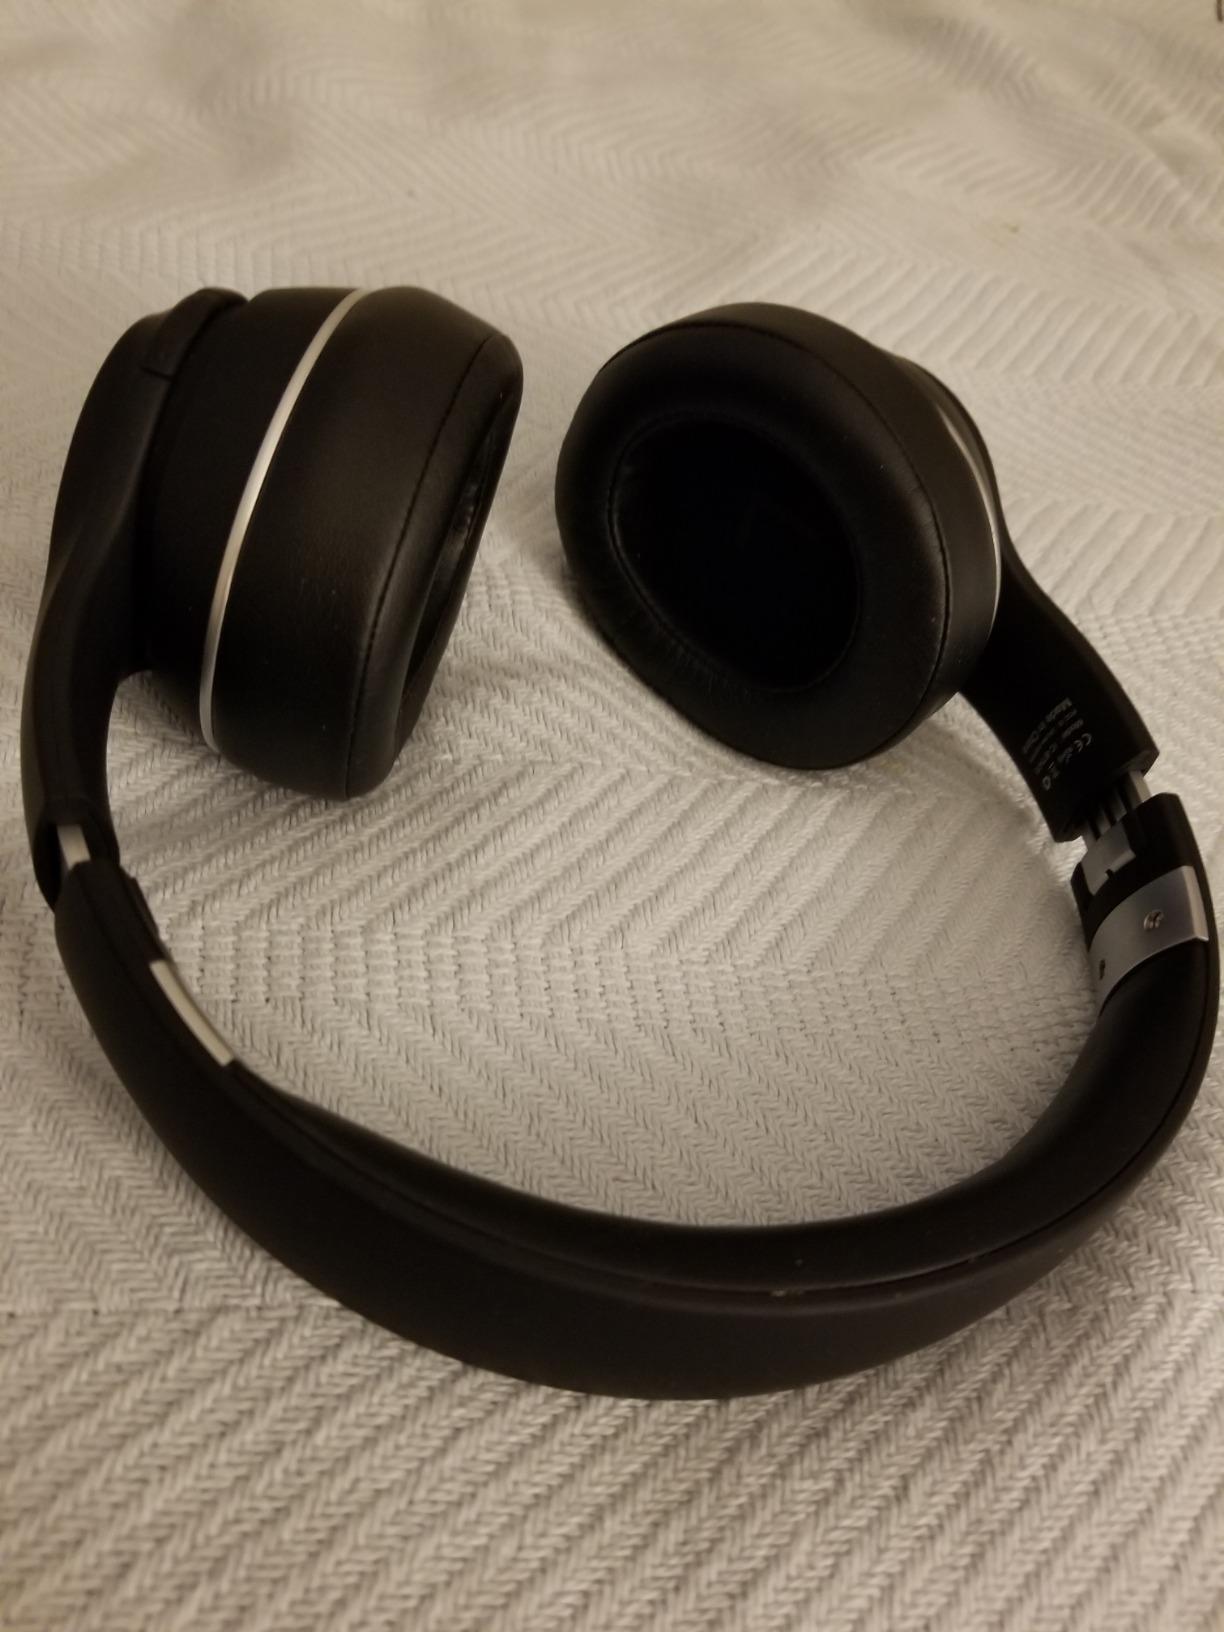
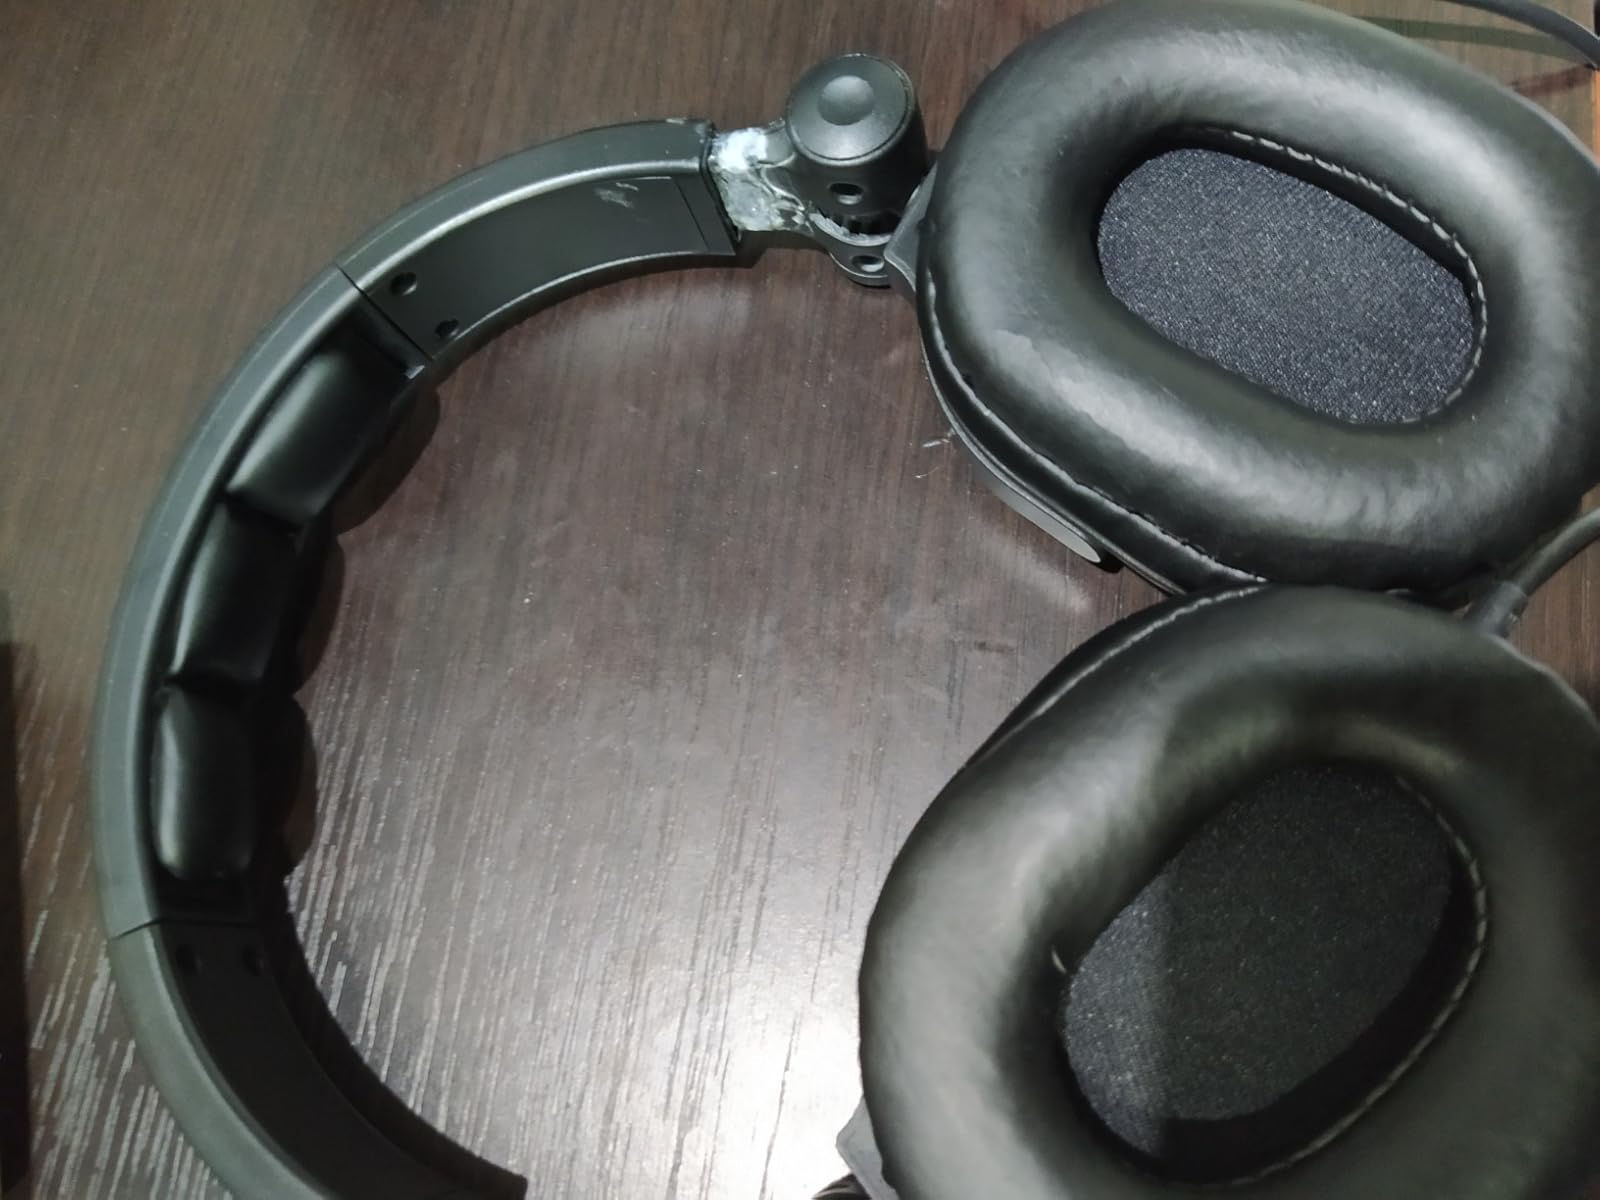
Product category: headphones
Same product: no